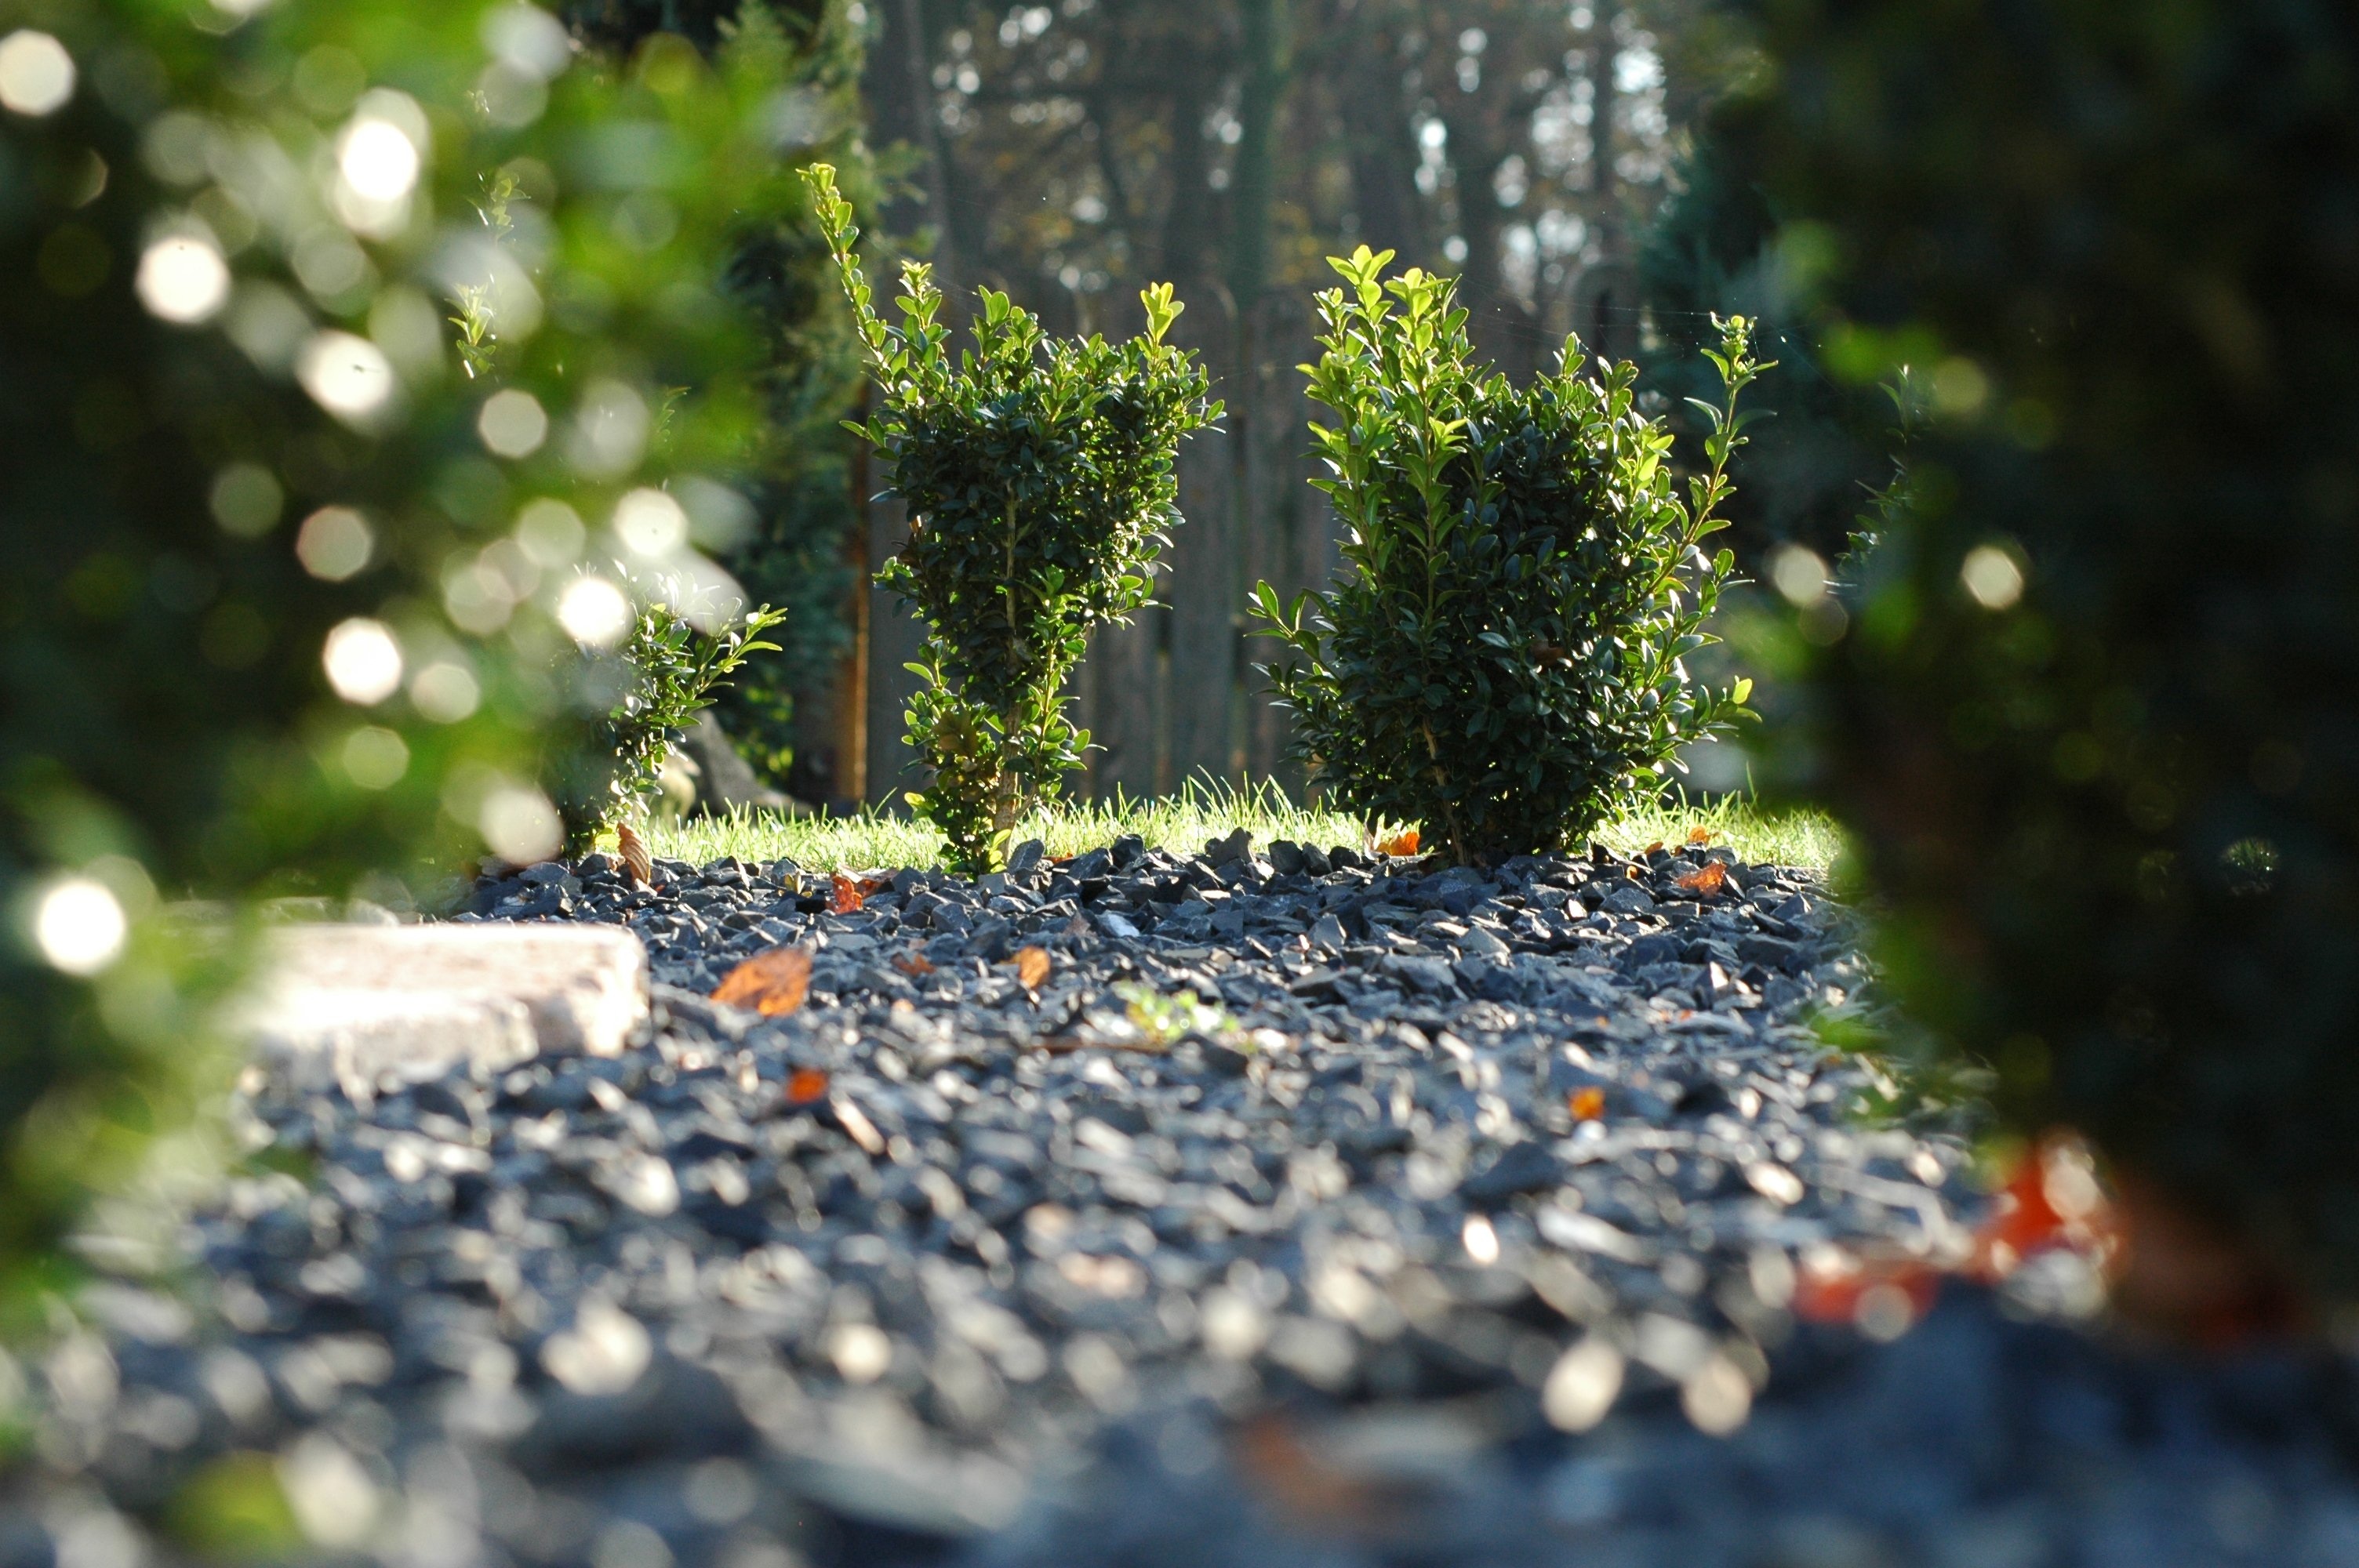
landscape, tree, nature, grass, plant, lawn, sunlight, leaf, flower, pond, green, pebble, autumn, backyard, botany, garden, flora, season, stones, shrub, yard, boxwood